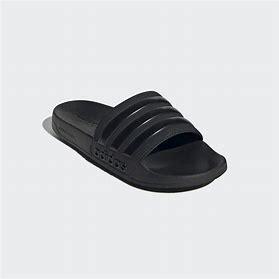
Brand: Adidas
Model: Adilette Shower